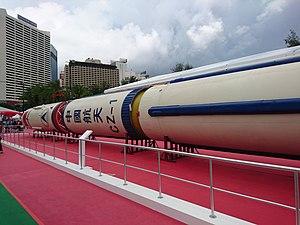
La Longue Marche 1, aussi appelée Chang Zheng 1, abrégé en CZ-1 ou LM-1, est un lanceur léger de la famille des Longue Marche développé par la République populaire de Chine en 1965. Ce lanceur permettra notamment la mise en orbite du premier satellite artificiel chinois, qui fera de la Chine la cinquième puissance spatiale, nommé Dong Fang Hong 1.